Izbično

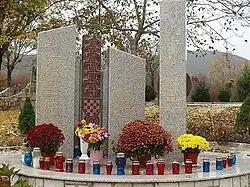
A monument to the victims of World War II and Croatian War of Independence.

History of Izbično is about 200 years old. The oldest document is from 1896. The main families that belong to Izbično are Pavković, Hrkać and Crnjac. The Soldos are part of the Donji Crnač Municipality of villages but is more connected to Izbično than to Donji Crnač.